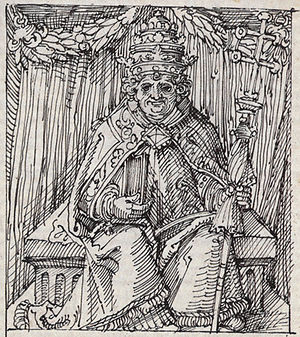
Pave Johannes 4.
Johannes 4. var pave fra 24. december 640 til sin død i 642. Han valg kom oven på fire måneders sede vacante. Han var den første af i alt 11 græsk-talende paver mellem 640 og 752, som introducerede græske vaner og karakteristika til den romerske kirke.